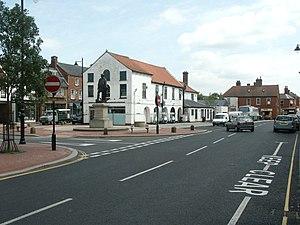
Spilsby est un bourg et une paroisse civile du Lincolnshire. La ville est jumelée avec Fresnay-sur-Sarthe en France et Bassum en Allemagne. Le château de Bolingbroke tout proche est un site touristique notable.